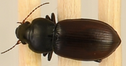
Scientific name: Amara alpina
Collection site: Niwot Ridge NEON (NIWO), plot NIWO_006